Visions of Jesus and Mary

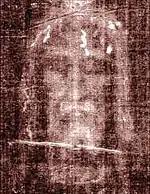
Secondo Pia's 1898 negative of the image on the Shroud of Turin, used in the devotion to the Holy Face of Jesus.

In 1843 Mary of Saint Peter, a Discalced Carmelite nun in Tours, France reported visions of conversations with Jesus and the Virgin Mary in which she was urged to spread the devotion to the Holy Name of Jesus and to the Holy Face of Jesus, in reparation for the many insults Jesus suffered in his Passion. This resulted in the Golden Arrow prayer. The devotion was further spread from Tours partly by the efforts of Leo Dupont (also called the Apostle of the Holy Face) and influenced Thérèse of Lisieux.